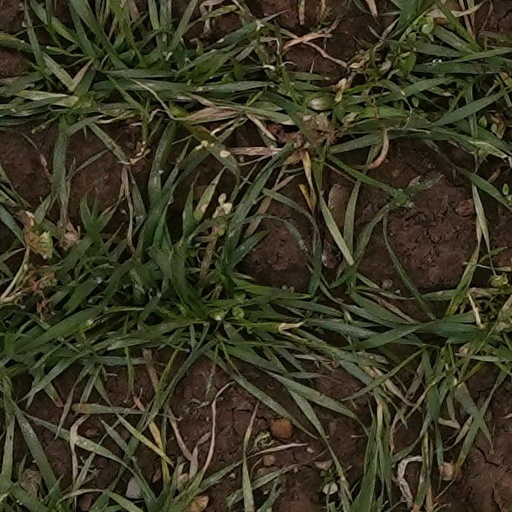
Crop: wheat